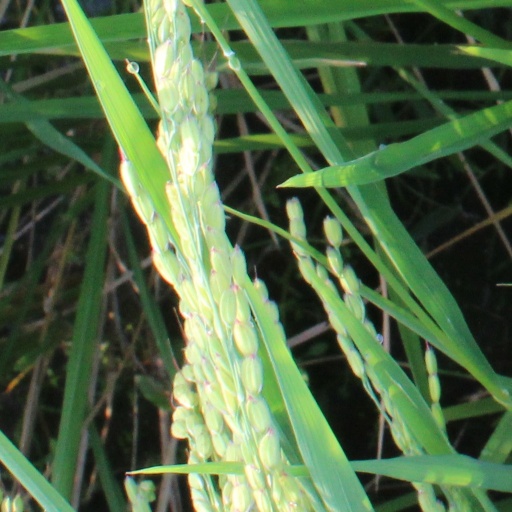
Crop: rice